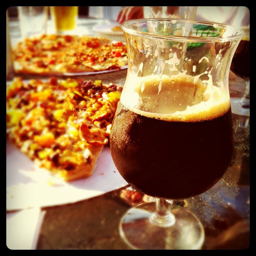
A large glass with frozen liquid in it served with pizza.
A cup is sitting on a table with a pizza.
A glass full of drink is on the table next to a slice of pizza.
A beverage in a glass next to a slice of pizza.
A table topped with a plate of pizza and a drink.